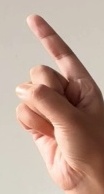
ASL sign: Z